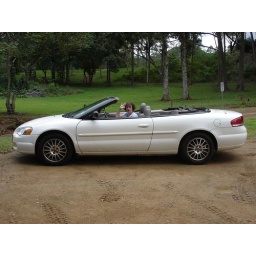
Our car in the state forest